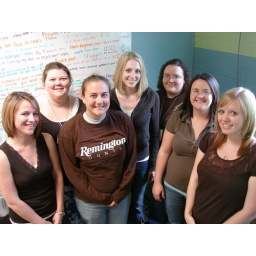
Everyone in our office coincidentally wore brown shirts on the same day.